List of Holden vehicles by nameplate

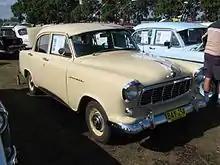
Holden Business (FE)

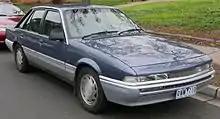
Holden Calais (VL)

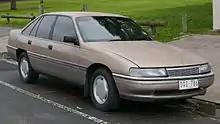
Holden Calais (VN)

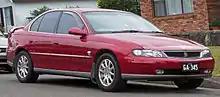
Holden Calais (VX)

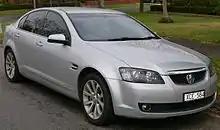
Holden Calais V (VE)

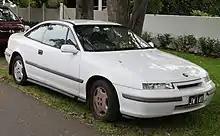
Holden Calibra (YE)

The Calais was the nameplate for the luxury version of the Holden Commodore. It was discontinued in 2017.